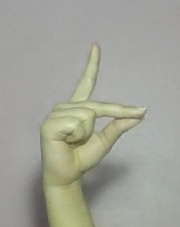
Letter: ta